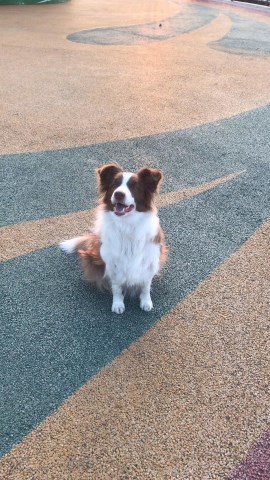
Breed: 2594-n000109-Border_collie